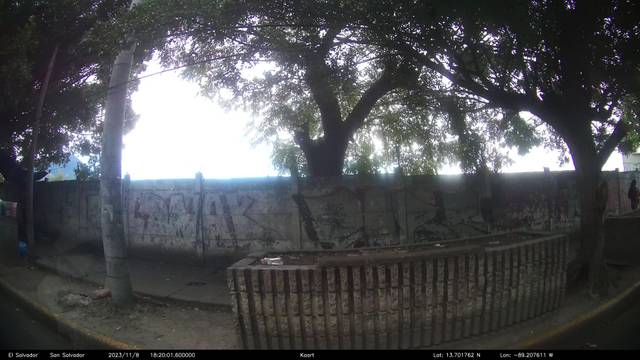
Region: El Salvador
Coordinates: 13.702, -89.208